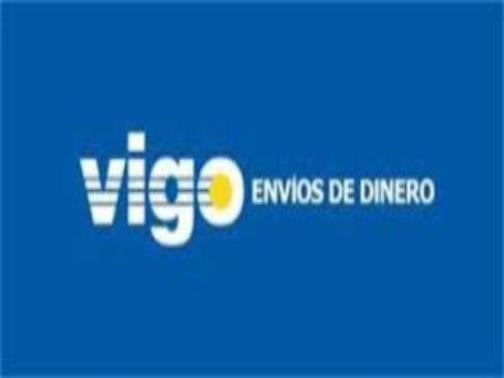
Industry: Others